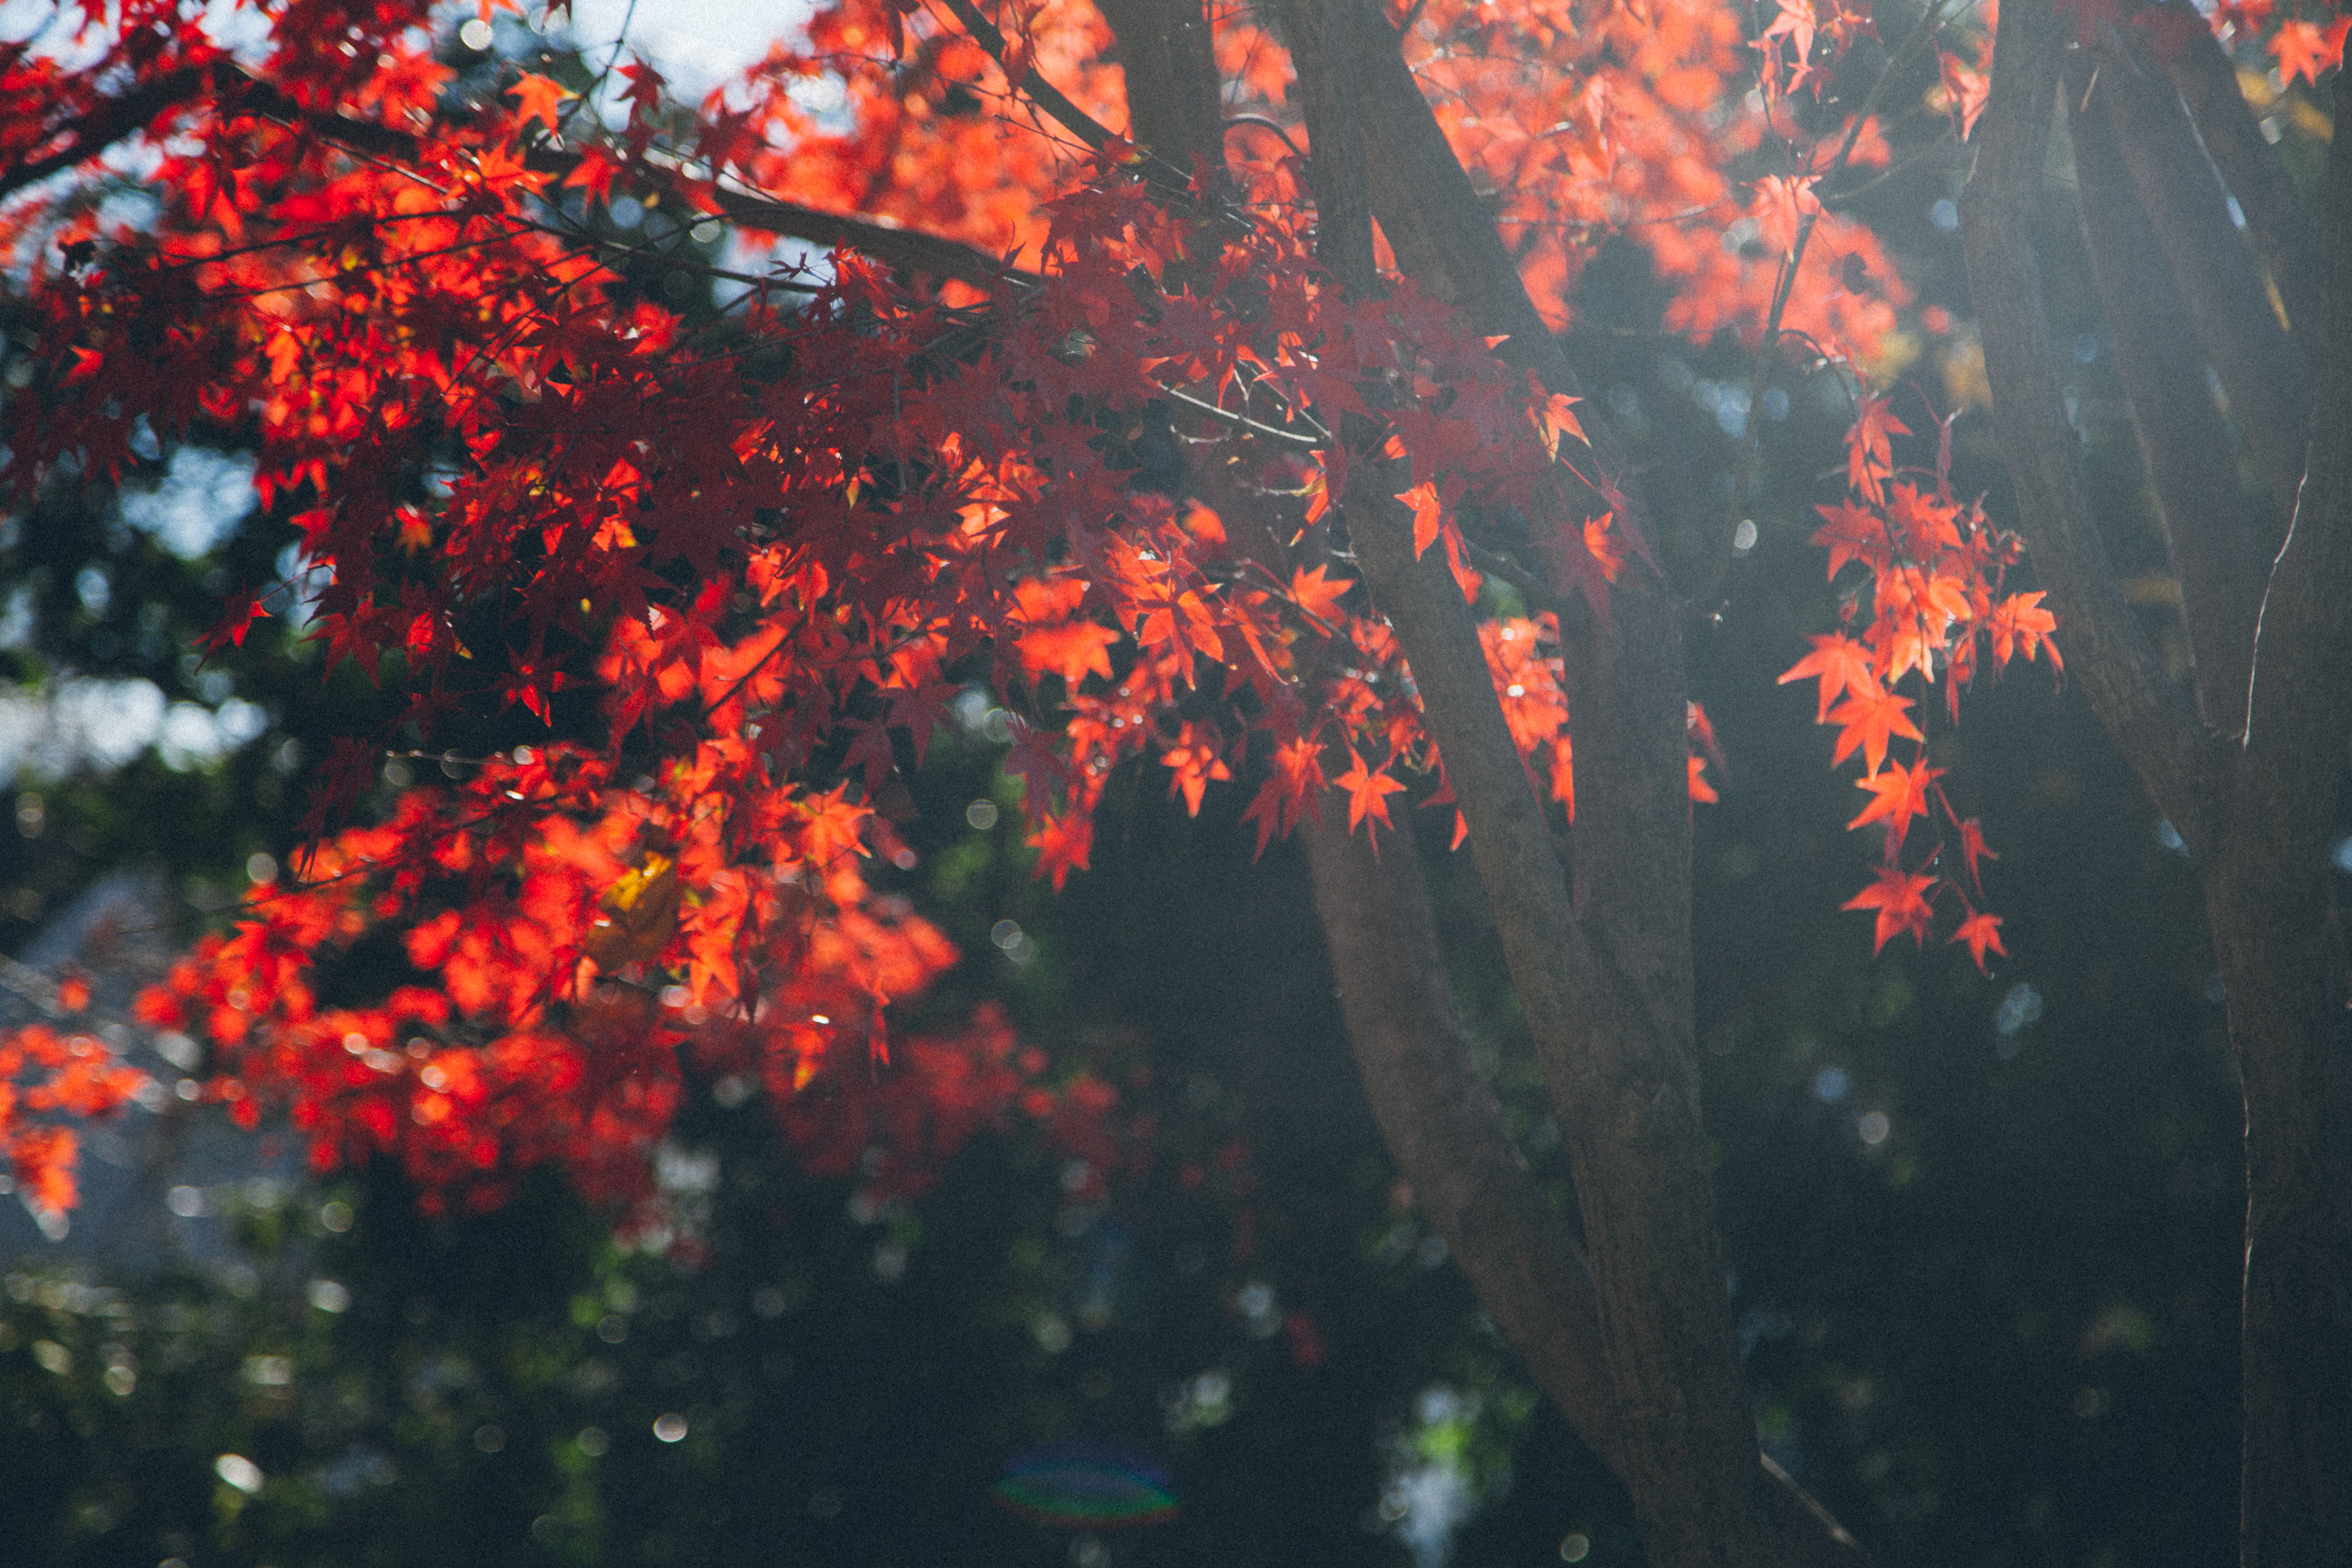
tree, nature, branch, plant, sunlight, leaf, flower, reflection, red, autumn, season, maple, woody plant